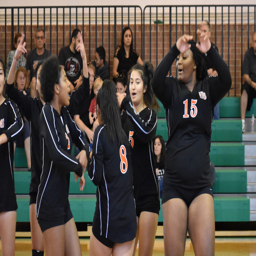
educational institution campus celebrate a point friday evening against rock artist .